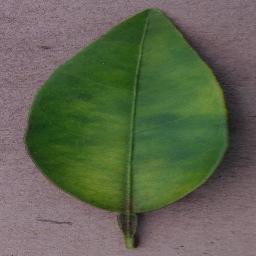
Label: Orange___Haunglongbing_(Citrus_greening)